Rash

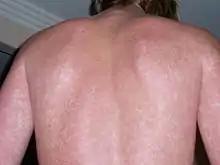
A diffuse rash on the back of a human

A rash may be localized in one part of the body, or affect all the skin. Rashes may cause the skin to change color, itch, become warm, bumpy, chapped, dry, cracked or blistered, swell, and may be painful.